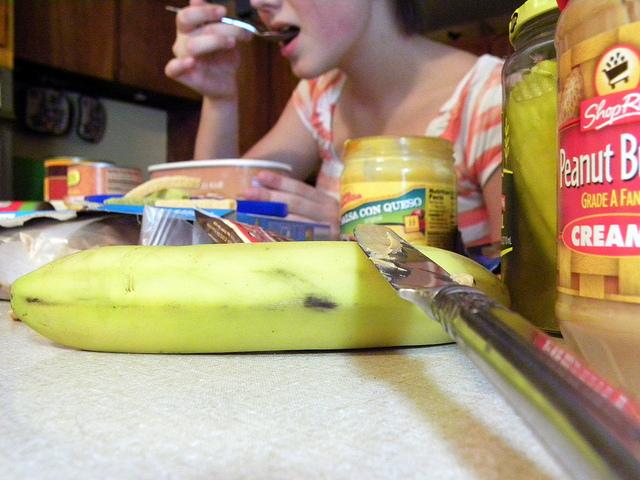
A person sitting at a table with some food.